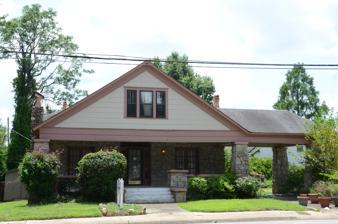
Building: H. M. Anderson House
Country: United States of America
Year built: 1926
Historic house in Arkansas, United States United States historic place H.M. Anderson House U.S. National Register of Historic Places Show map of Arkansas Show map of the United States Location 3415 W. Markham, Little Rock, Arkansas Coordinates 34°45′3″N 92°18′41″W / 34.75083°N 92.31139°W / 34.75083; -92.31139 Area 1 acre (0.40 ha) Built 1926 ( 1926 ) Architectural style Bungalow/Craftsman NRHP reference No. 01000441 Added to NRHP May 2, 2001 The H. M. Anderson House is a historic house in Little Rock, Arkansas . Description and history It is a 1 + 1 ⁄ 2 -story stone structure with Craftsman styling . Its first floor front exterior is finished in granite, including the sloping square piers that support its front porch and carport, while the sides and rear are finished in uncoursed rubblestone. The front-facing gable is finished in weatherboard. The interior retains high quality Craftsmen period woodwork and decoration. The house was built in 1926 for Henry M. and Burton Anderson, and is unique in its use of stone in the neighborhood. The house was listed on the National Register of Historic Places on May 2, 2001. See also National Register of Historic Places listings in Little Rock, Arkansas References